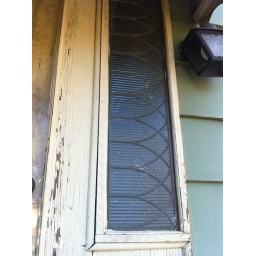
cool glass by the back door